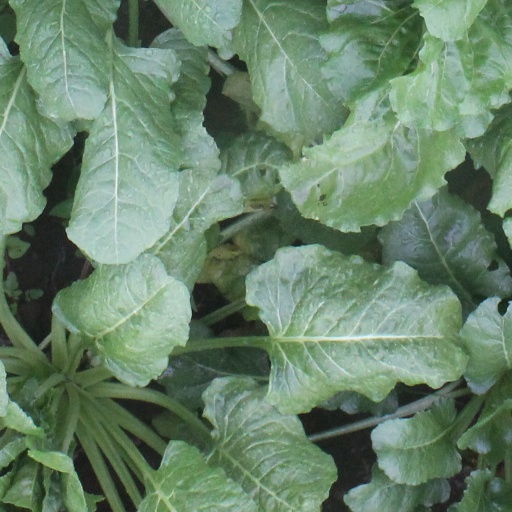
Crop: sugar beet